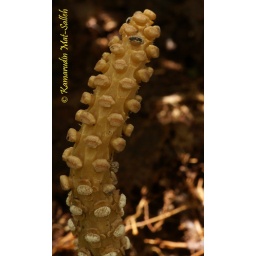
Unopen and open male flowers of B. latisepala in Cameron Highlands